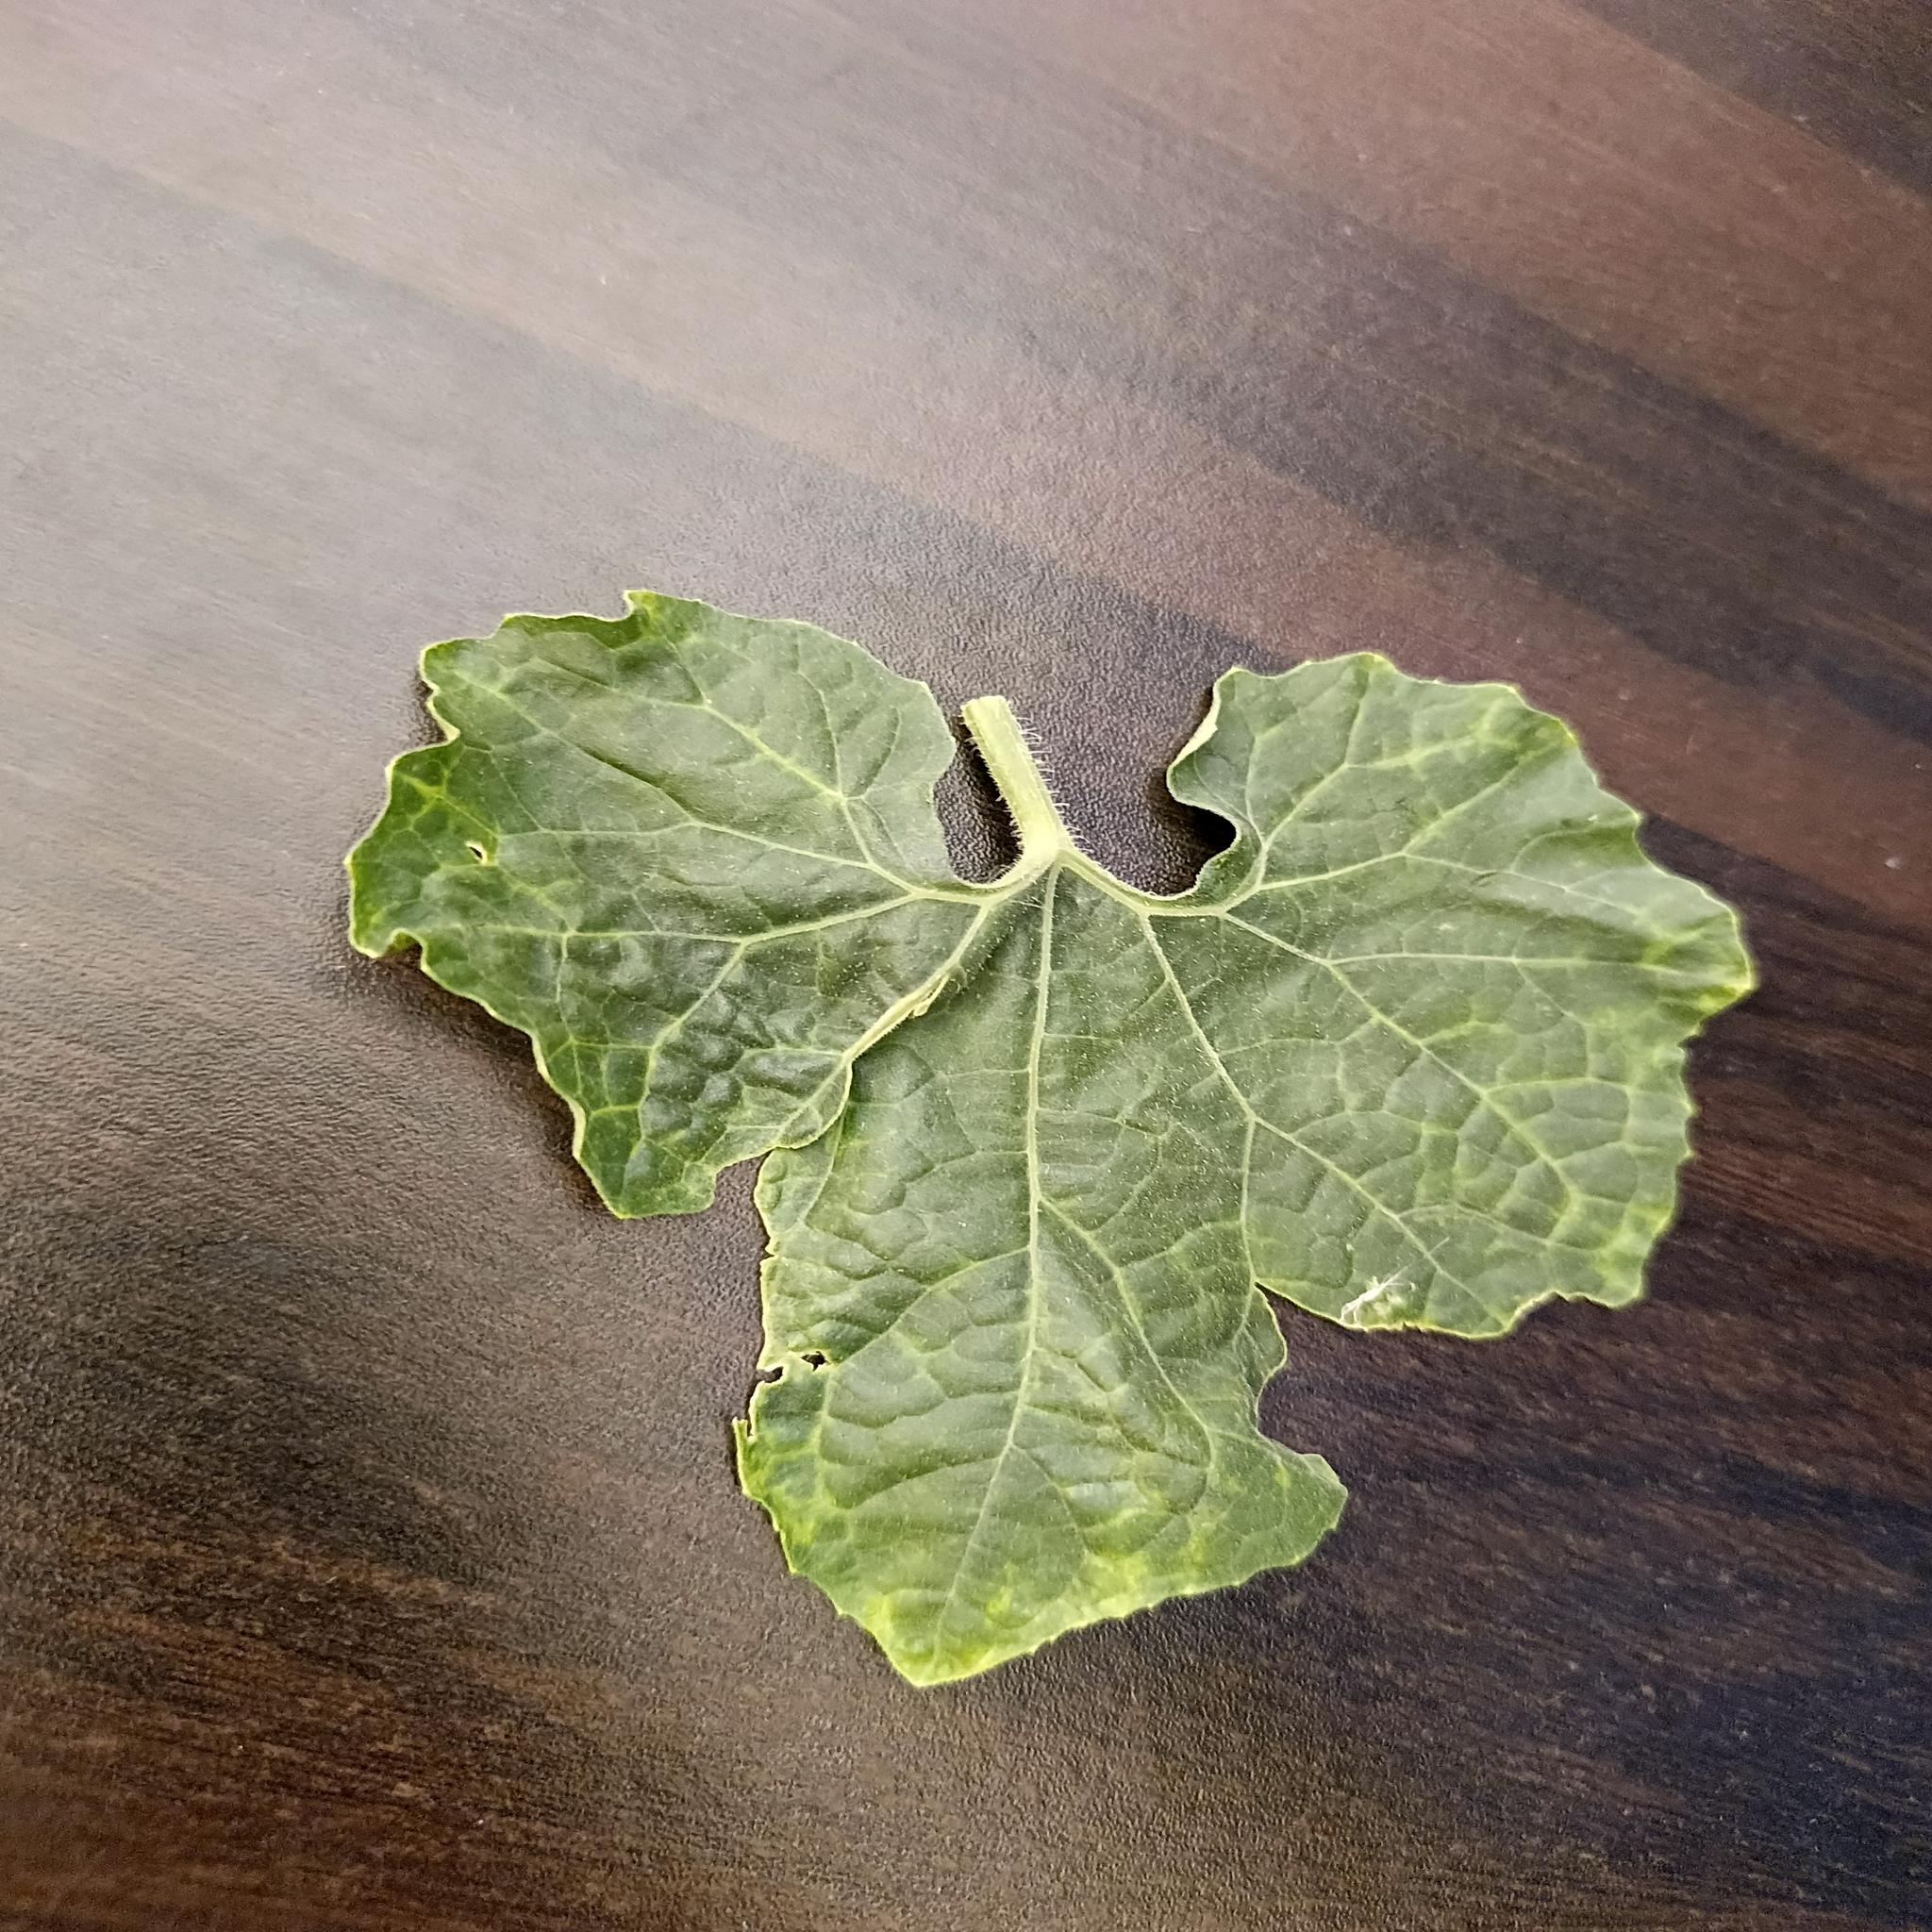
Label: Leaf curl